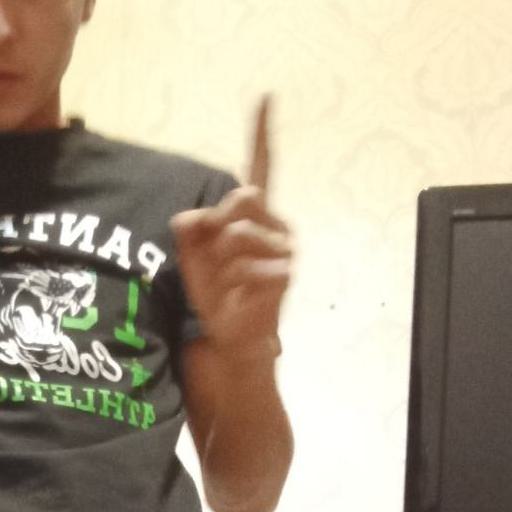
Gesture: one